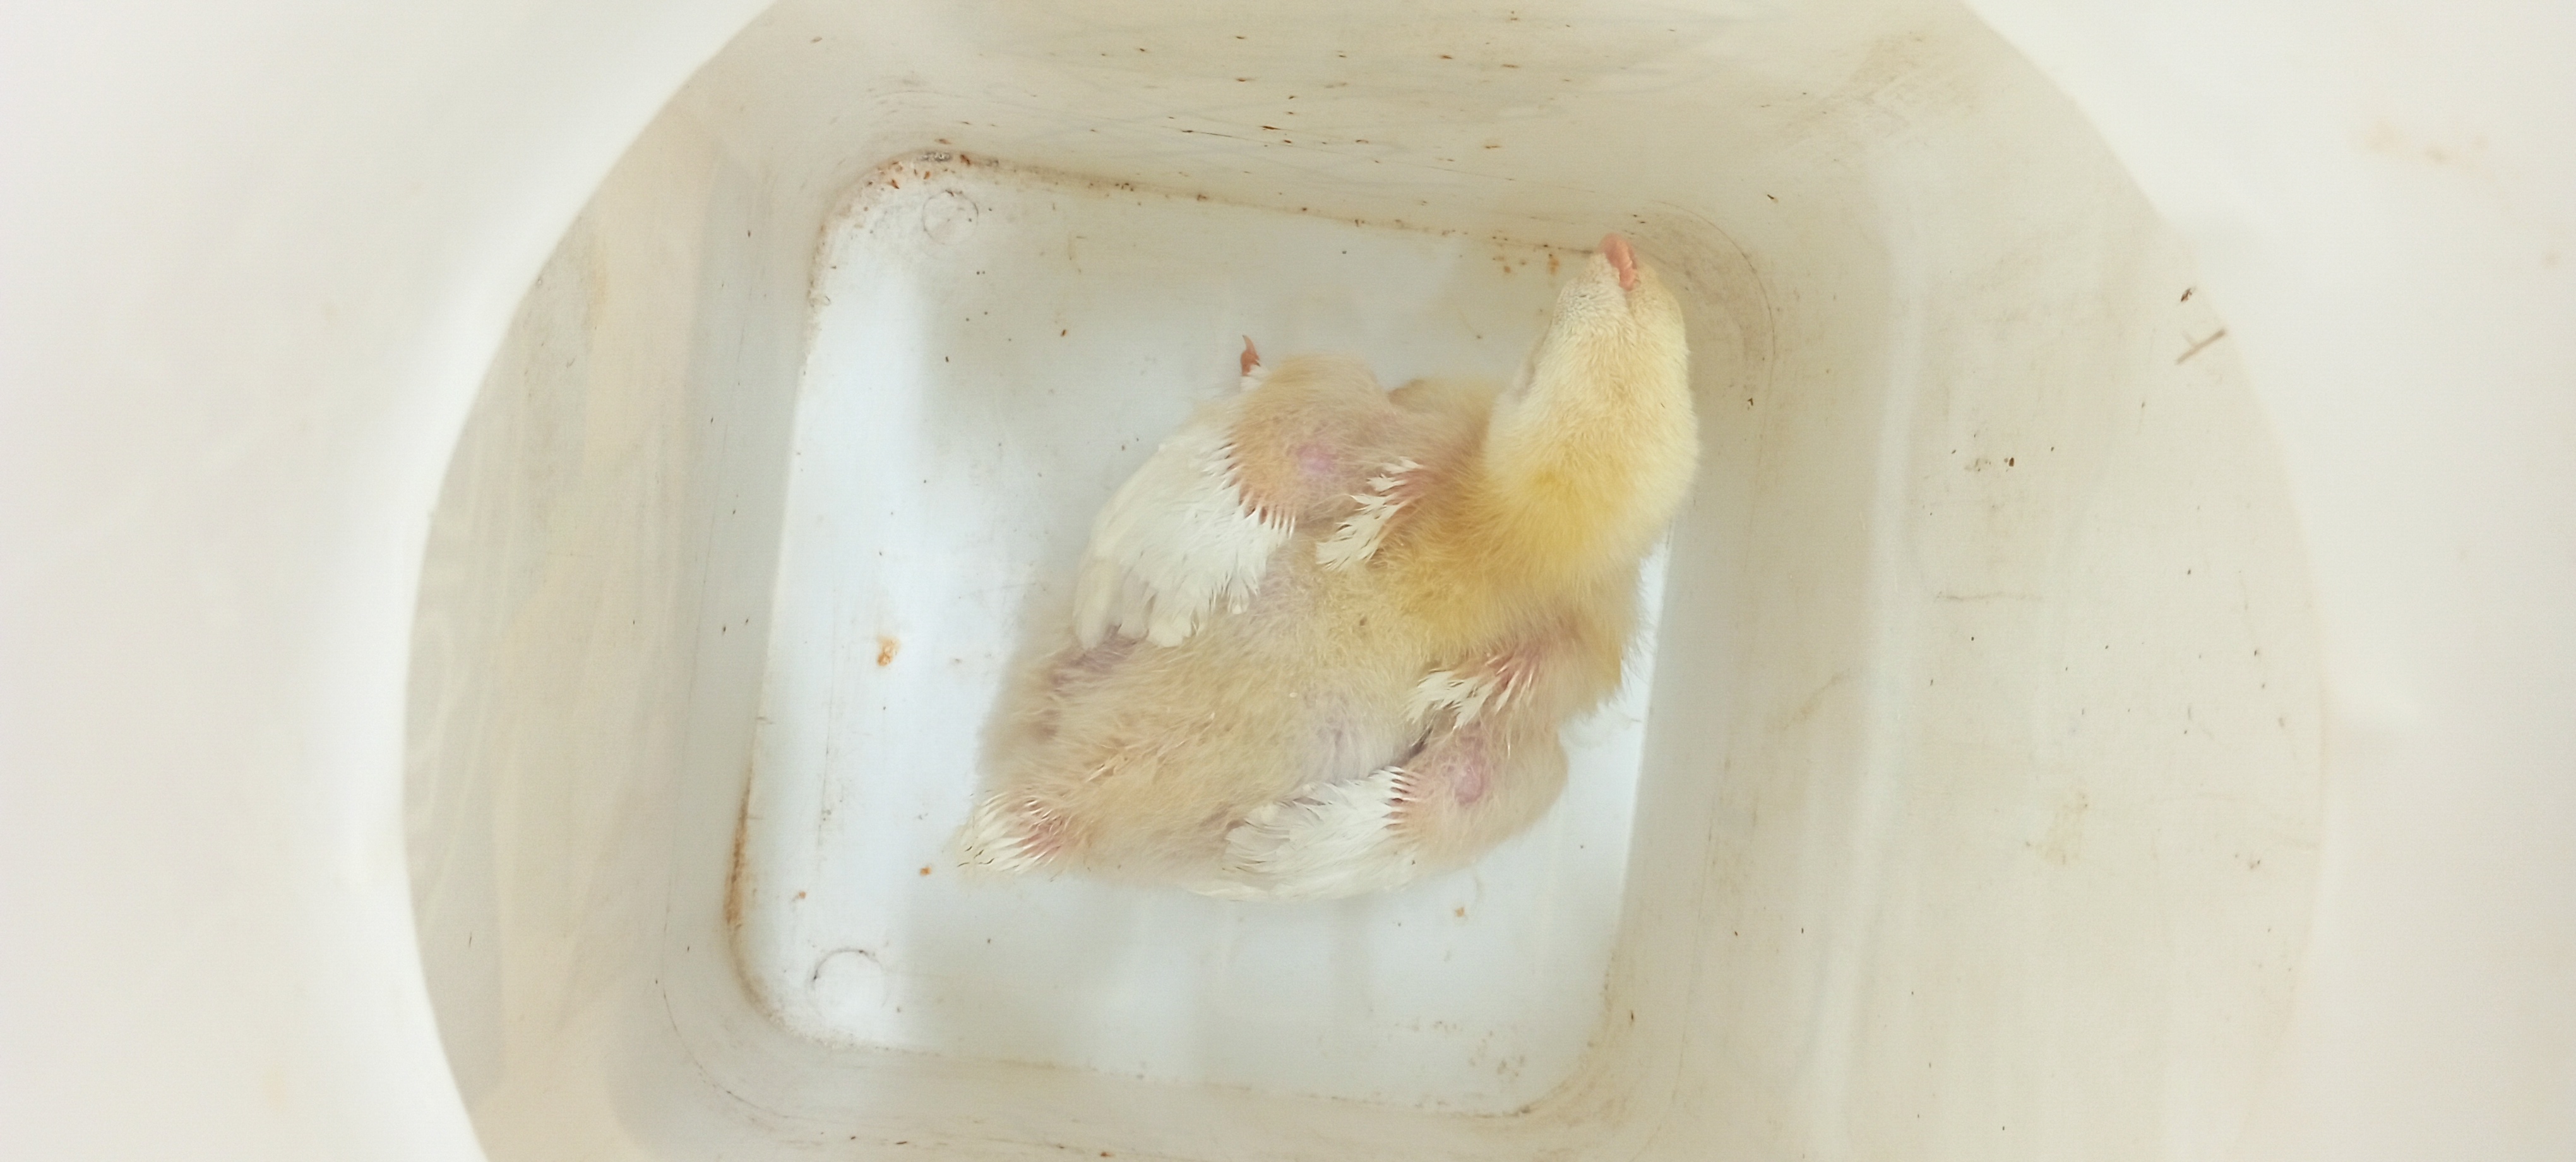
Weight: 550 g